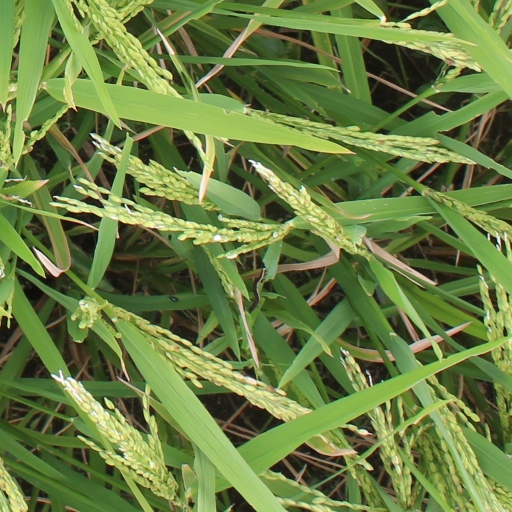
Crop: rice